Kalaloch, Washington

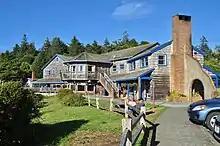
Kalaloch Lodge

Kalaloch Lodge offers three types of accommodations: lodge, cabins, and campground. At its peak, forty cabins were available, including six on the bluff overlooking the ocean. Due to approximately of erosion to the bluffs in 2023 and 2024, a total of seven cabins were demolished. The NPS stated that the lodge and remaining rental units were not considered threatened.